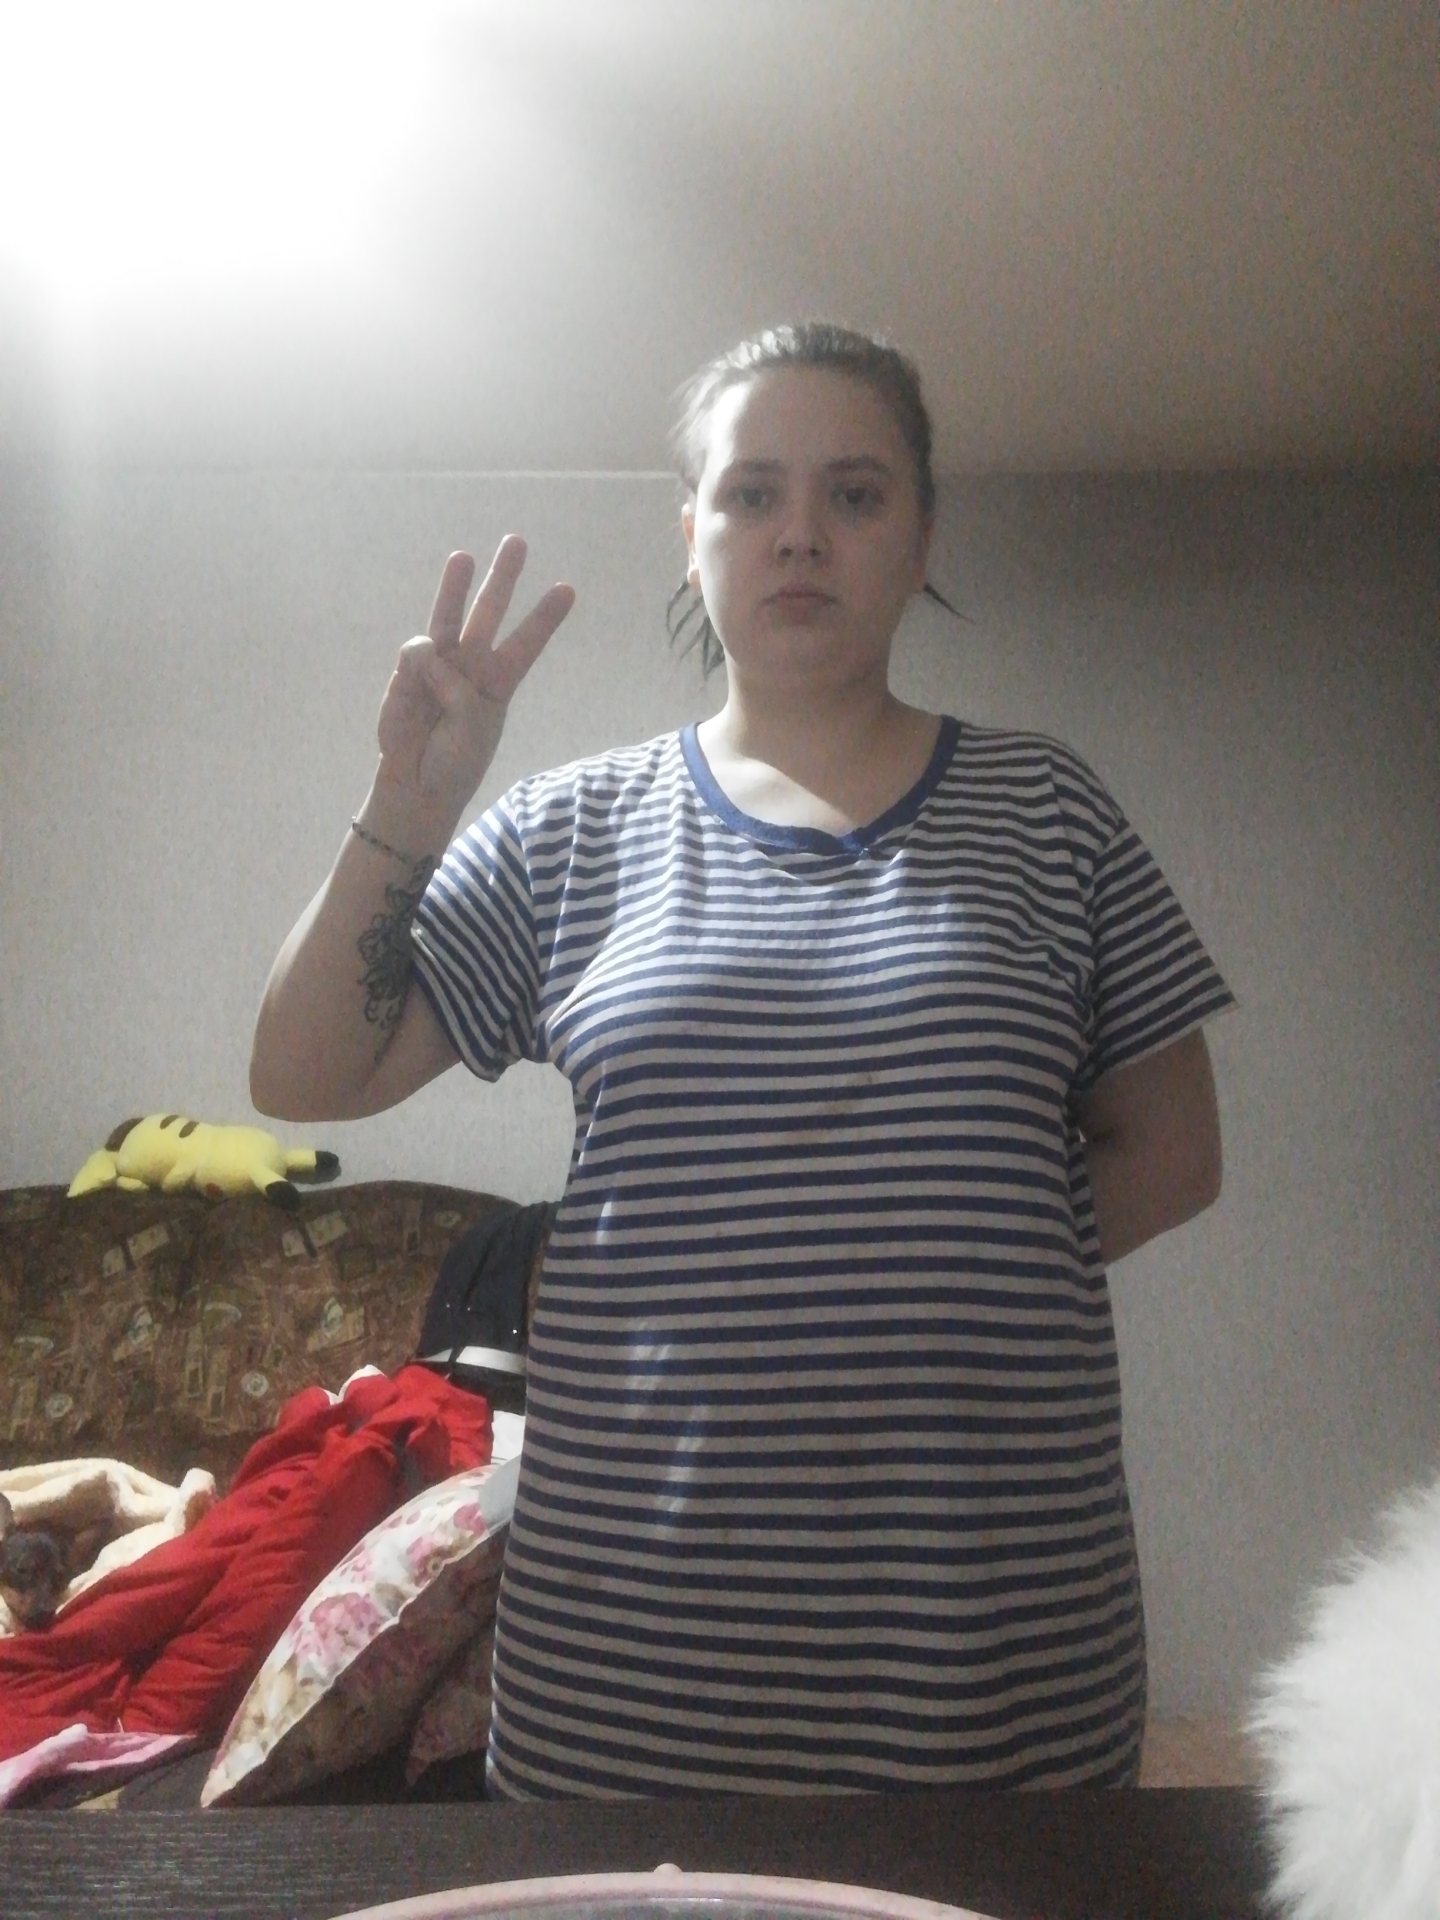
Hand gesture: three